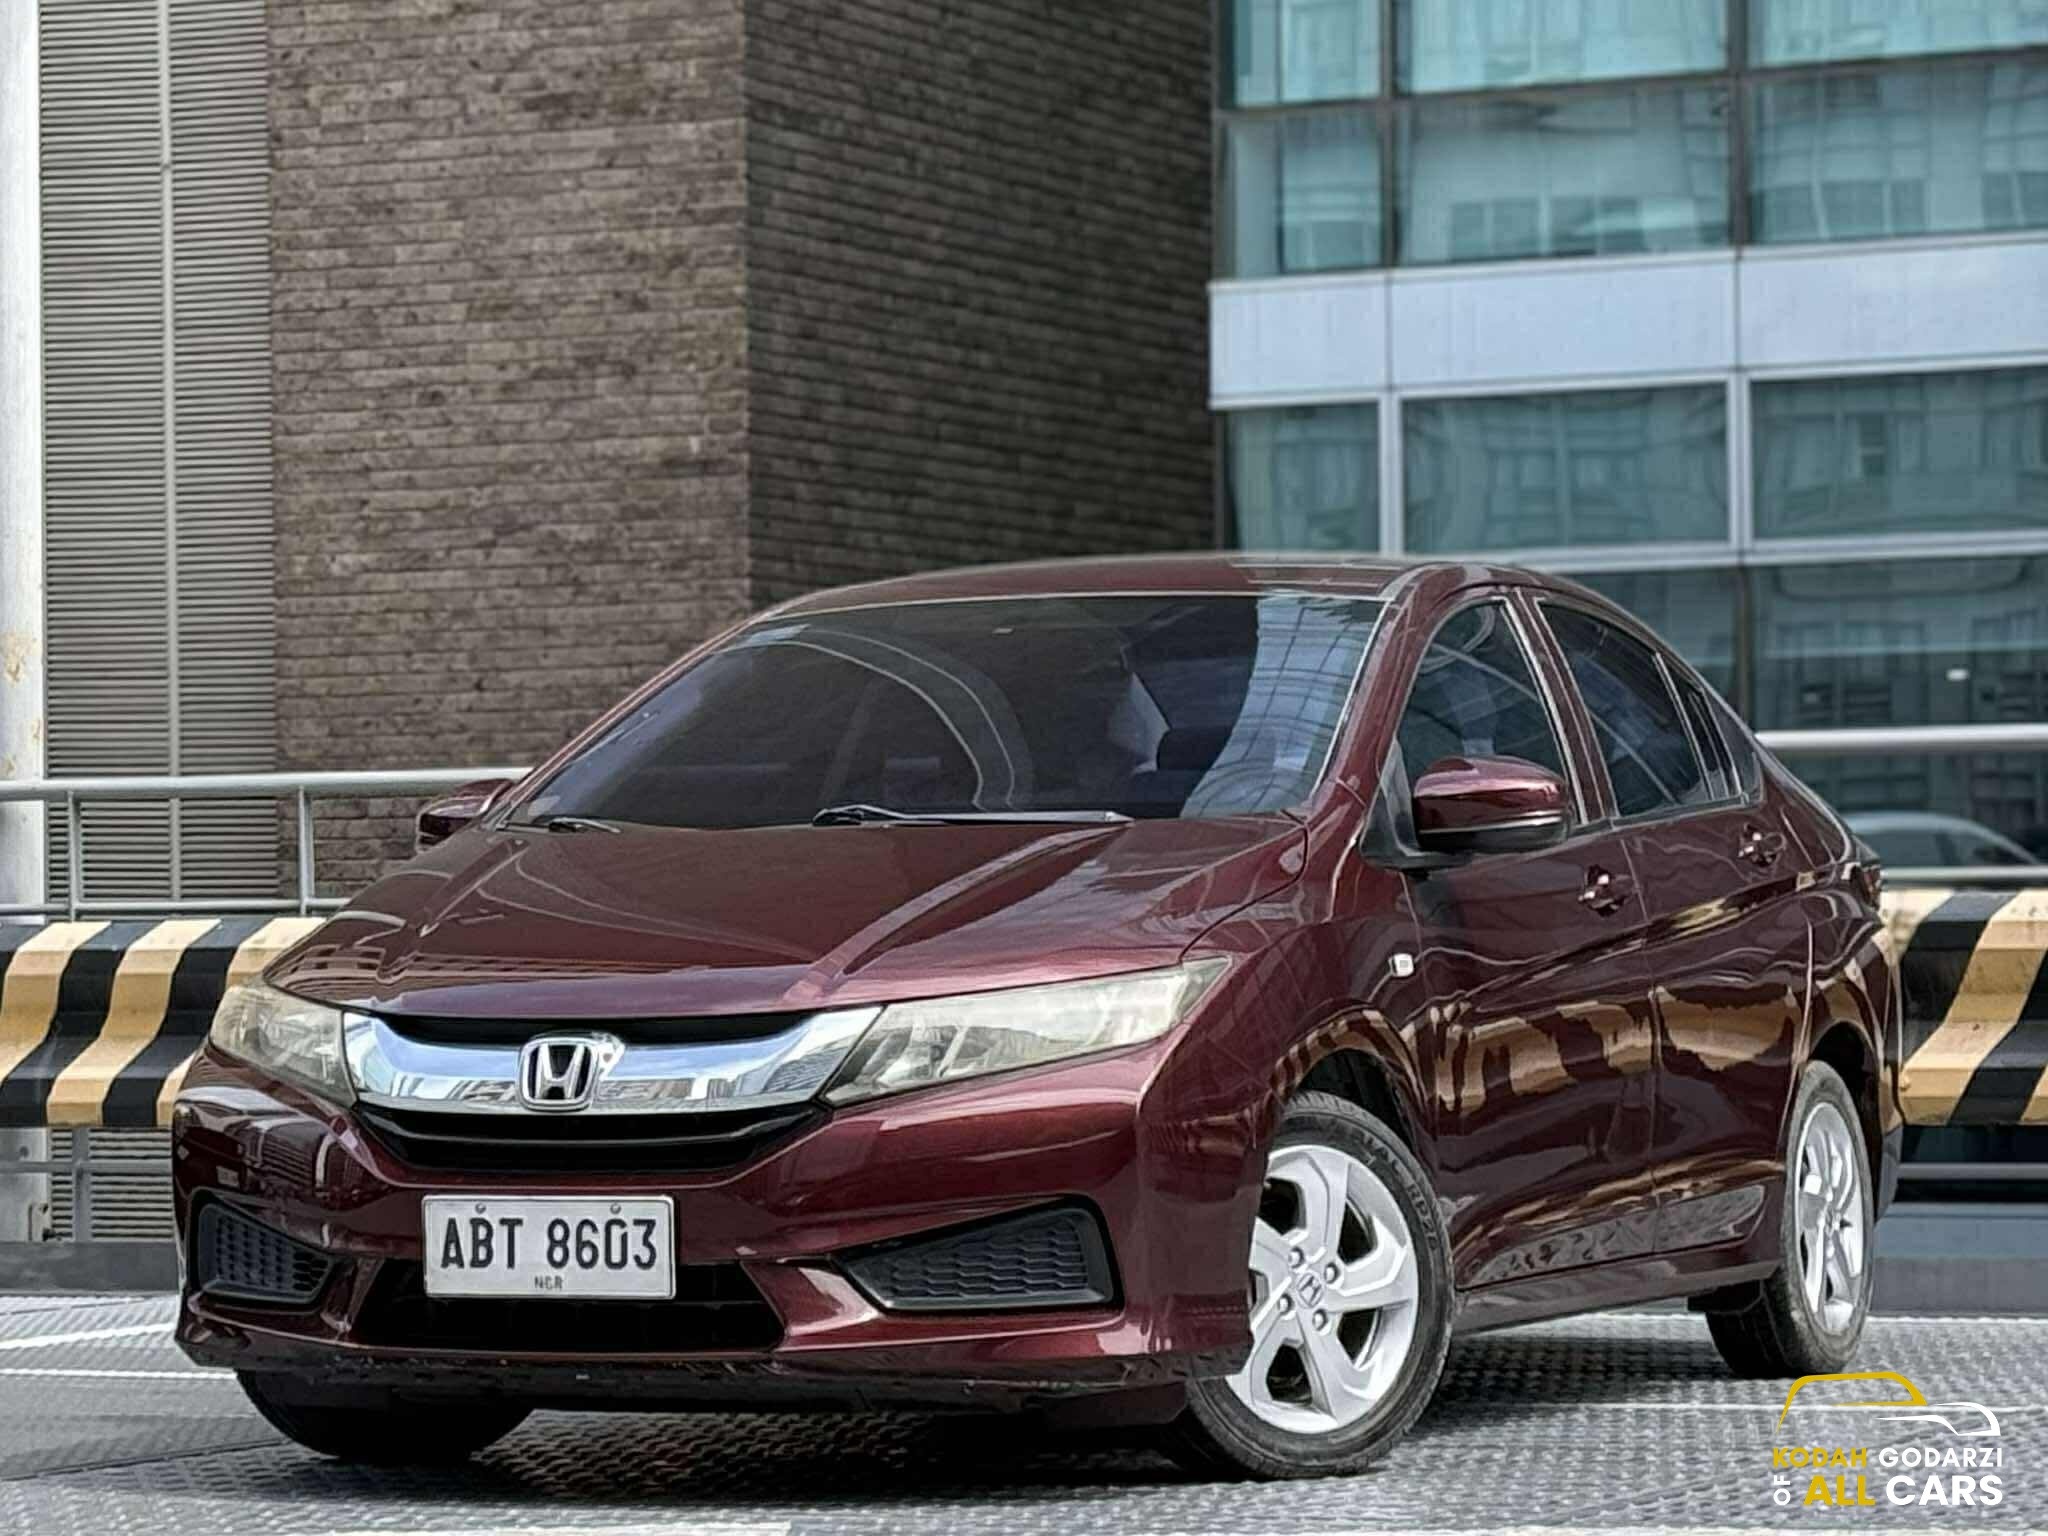
2016 Honda City E 1.5, Automatic, Gas
Brand: All Cars PH
Category: Vehicles & Parts > Vehicles > Motor Vehicles > Cars, Trucks & Vans > Non-Electric Vehicles > Cars